Sweet Sixteen (1983 film)

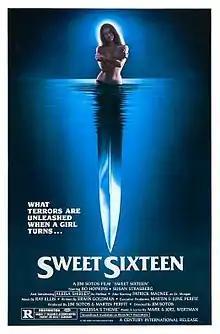
Theatrical release poster

Sweet Sixteen is a 1983 American slasher film directed by Jim Sotos and starring Bo Hopkins, Susan Strasberg, Dana Kimmell, and Patrick Macnee. The film follows a teenage girl who moves to a small Texas town, after which a series of brutal murders plague the young men there. The film features Don Shanks, Steve Antin, Sharon Farrell, and Michael Pataki in supporting roles.